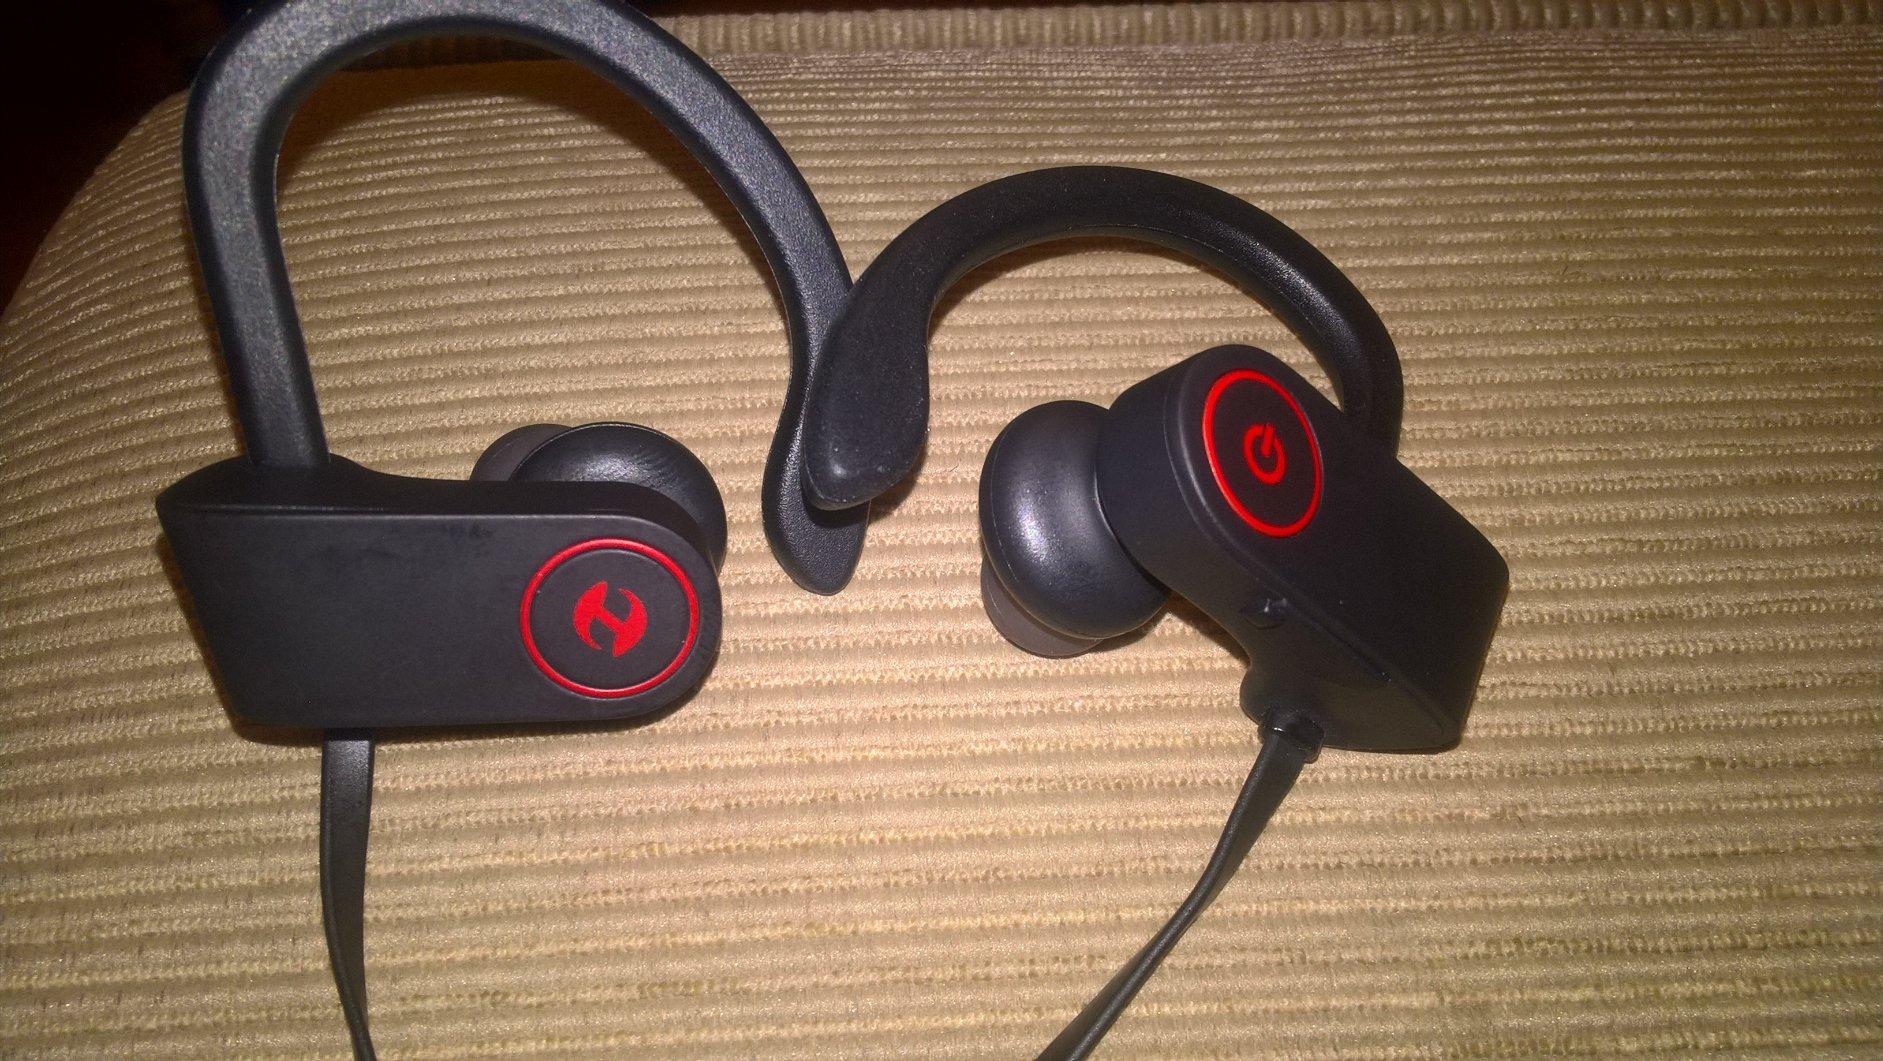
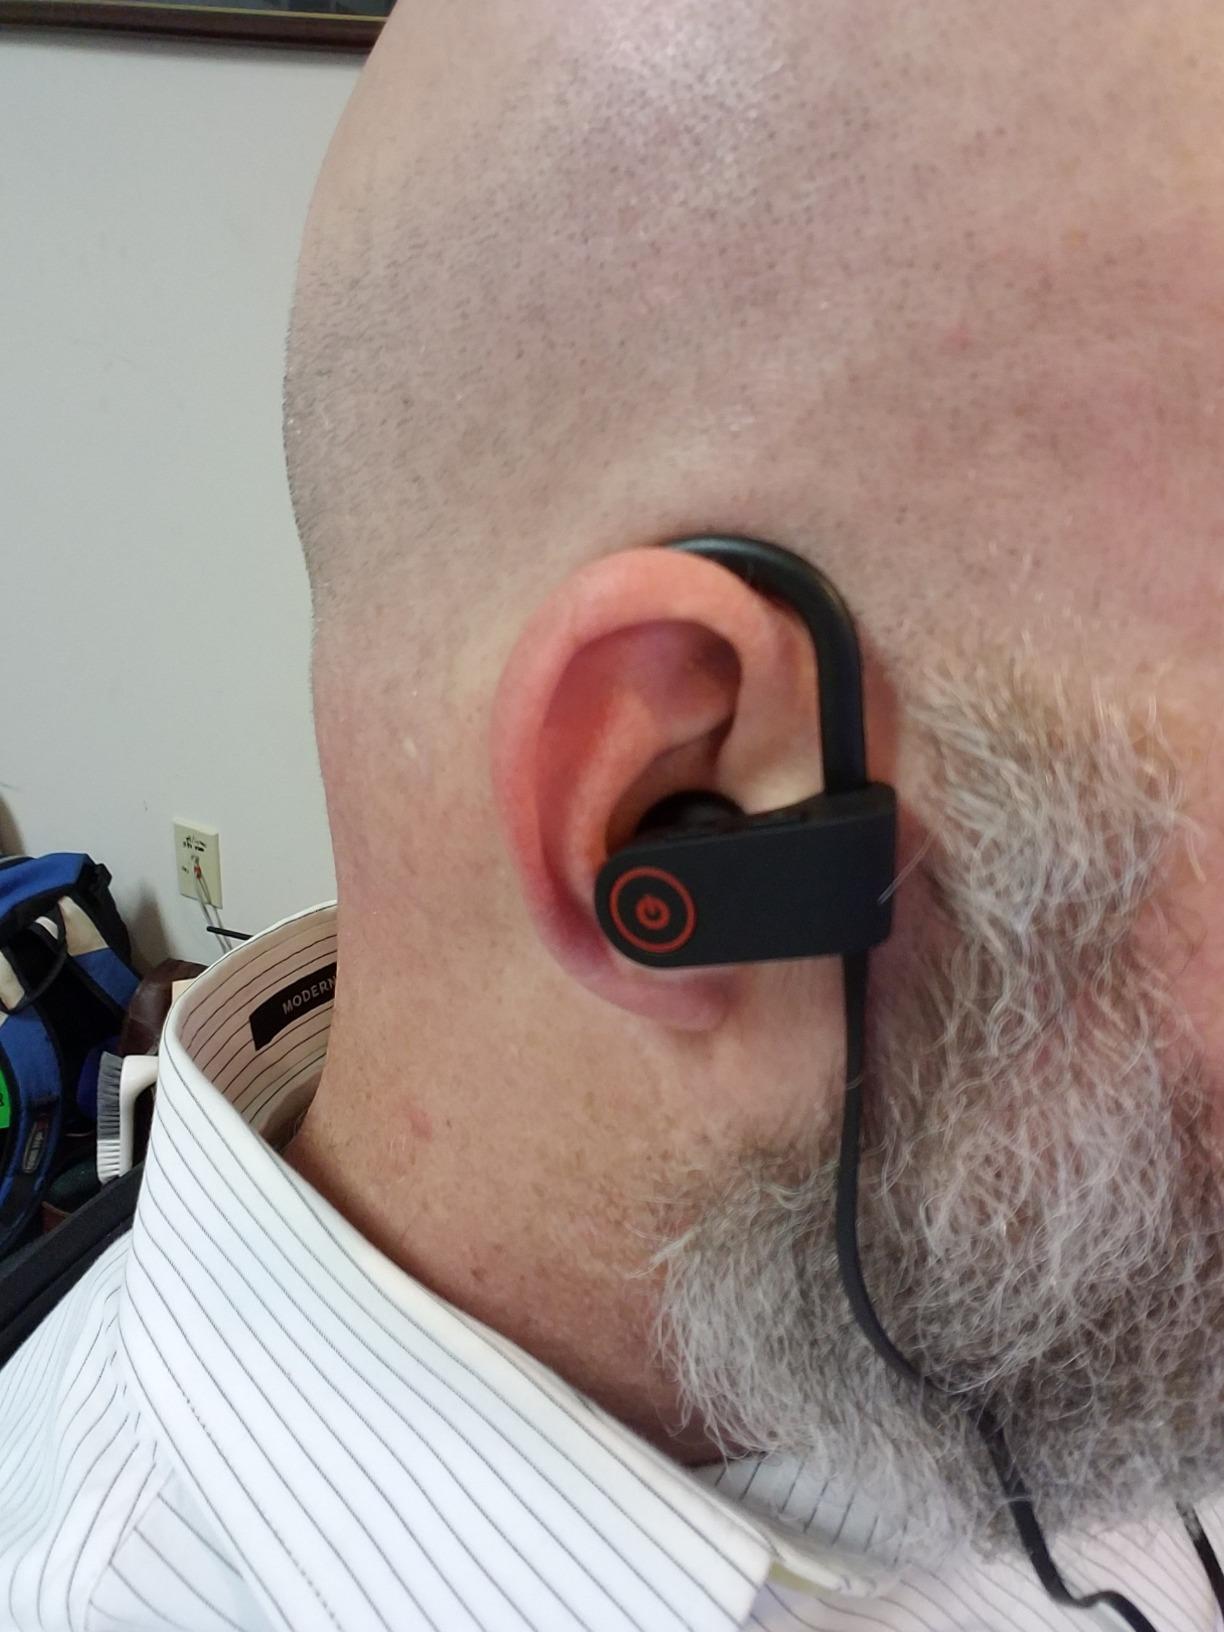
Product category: headphones
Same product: yes